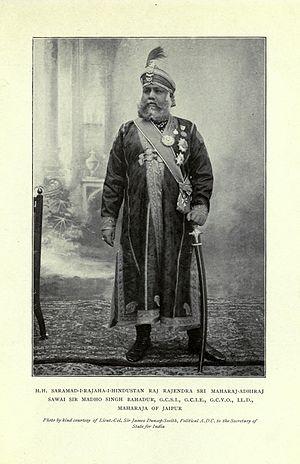
Madho Singh II, né le 29 août 1861 et mort le 7 septembre 1922, est le Maharaja de Jaipur de 1880 à 1922.